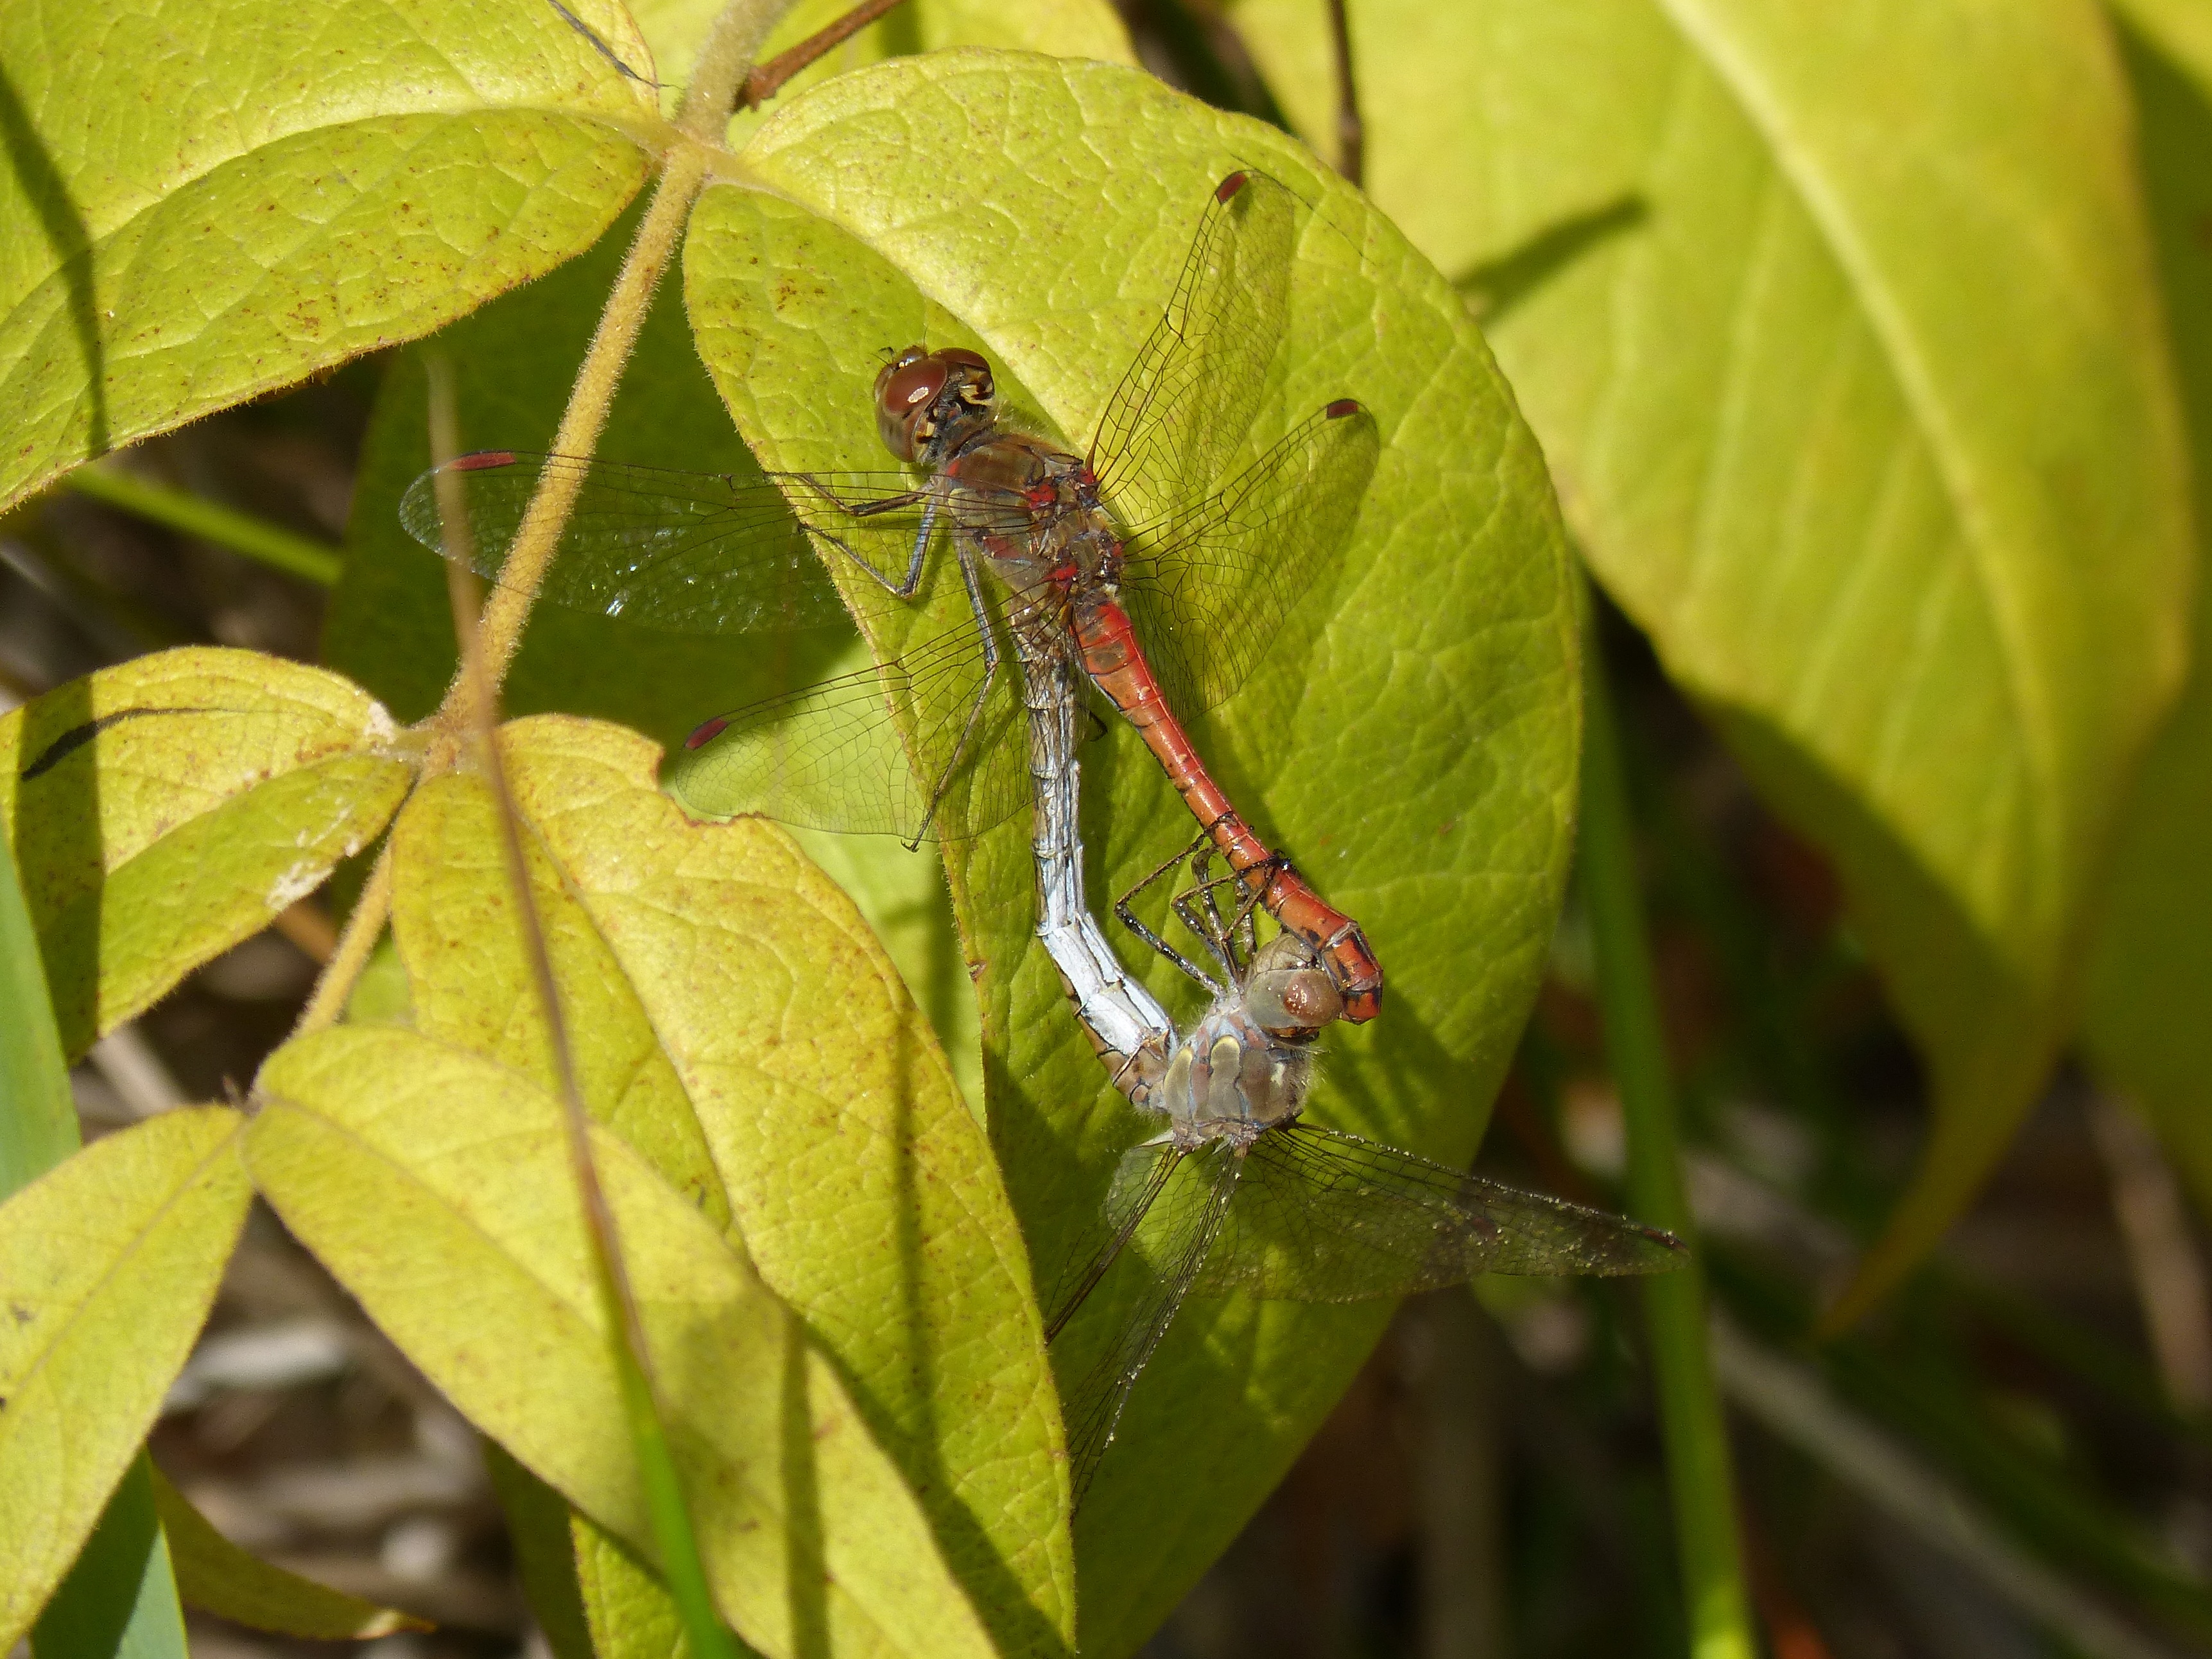
leaf, flower, green, insect, couple, botany, fauna, invertebrate, dragonfly, detail, copulation, mating, macro photography, sympetrum striolatum, dragonflies, insects mating